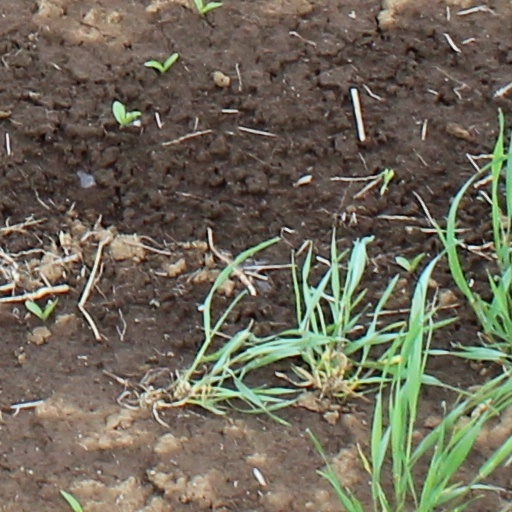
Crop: wheat